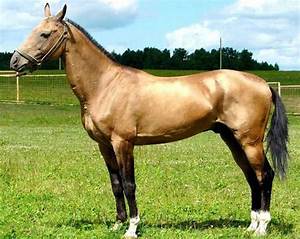
Label: cavallo